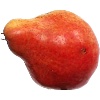
Label: red_pear